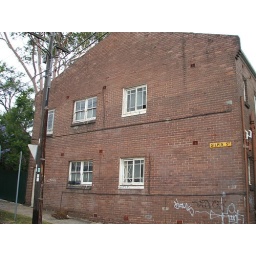
This is my new house. My flat is on the second floor, and yes, it is the ugliest building in the street :)